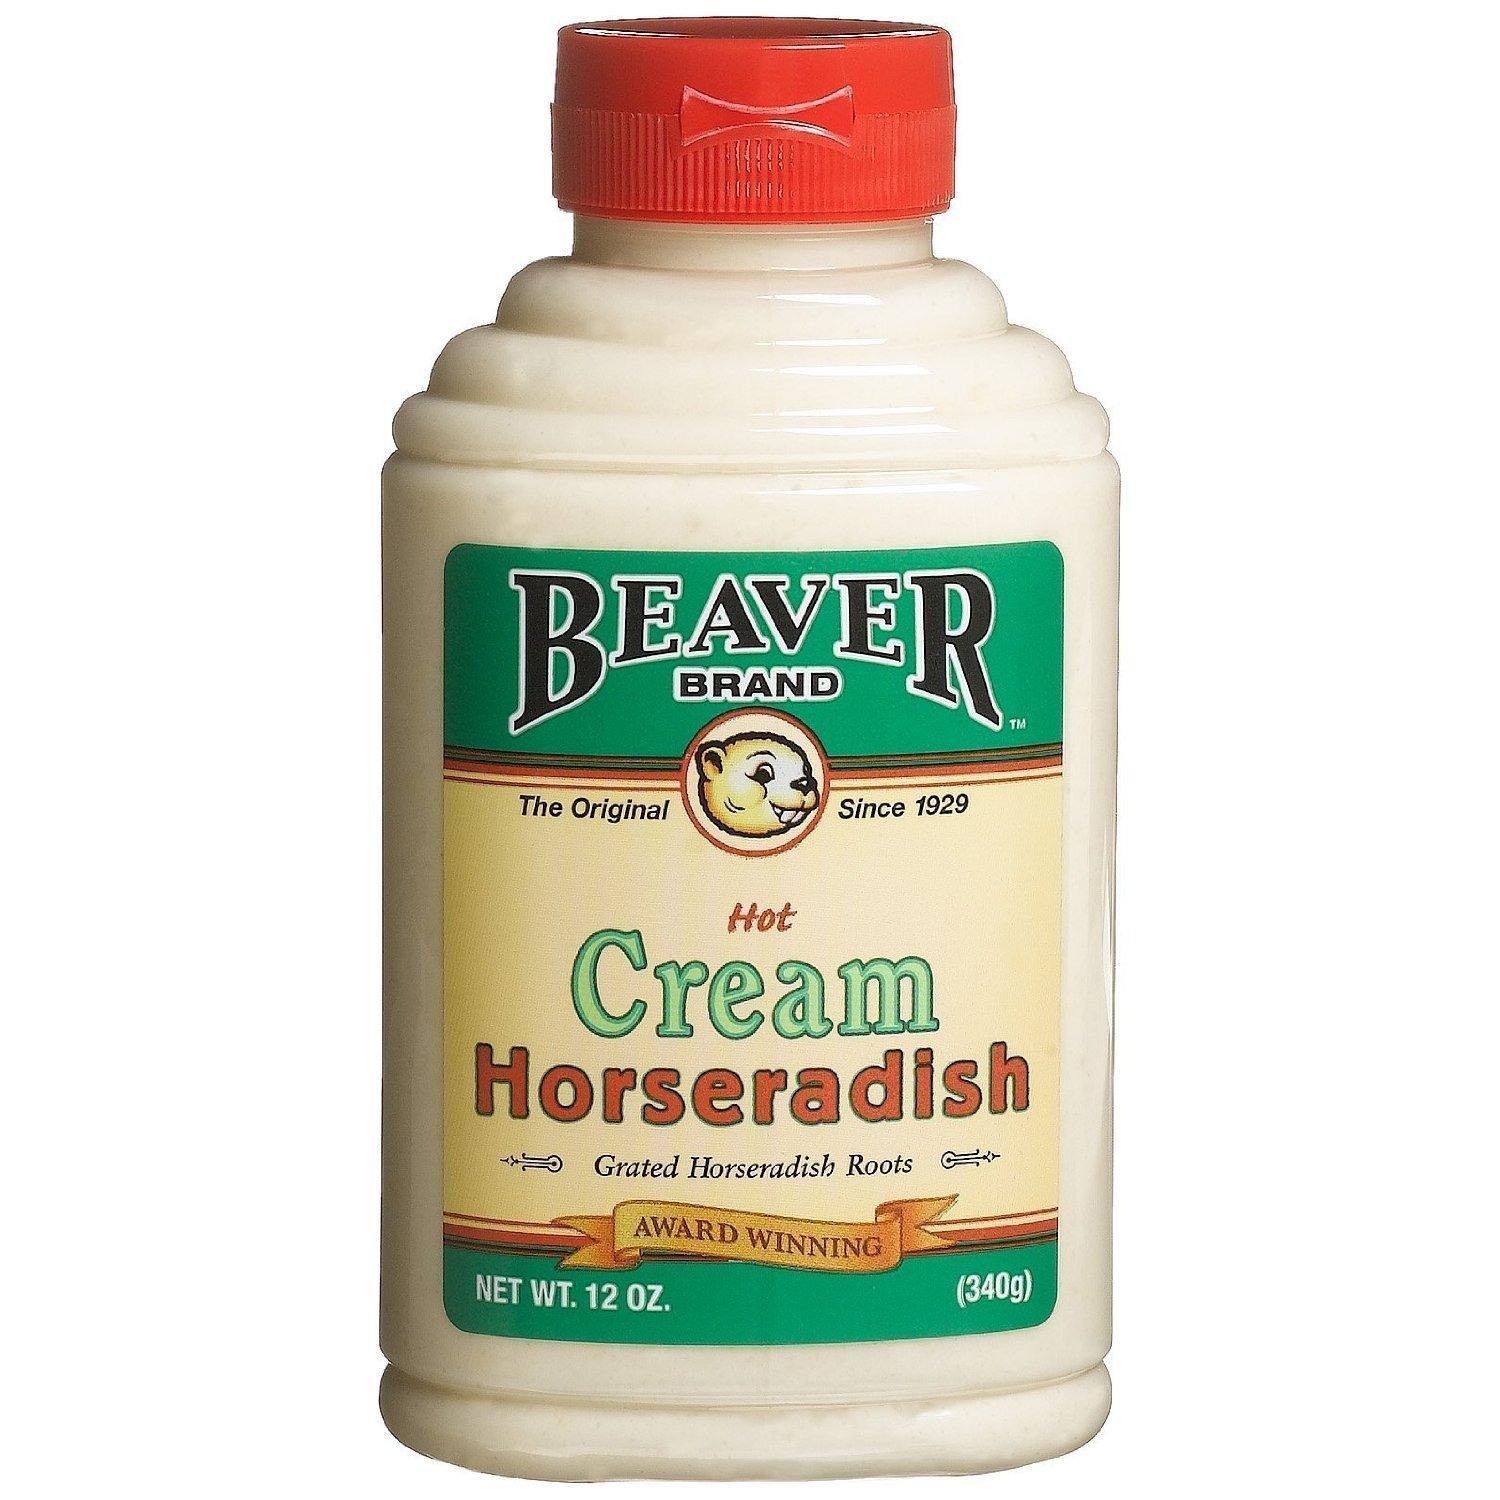
Item Name: Beaver Brand Cream Style Horseradish 12 OZ Squeezable Bottles (Pack of 2)
Value: 36.0
Unit: Ounce

Price: 25.35